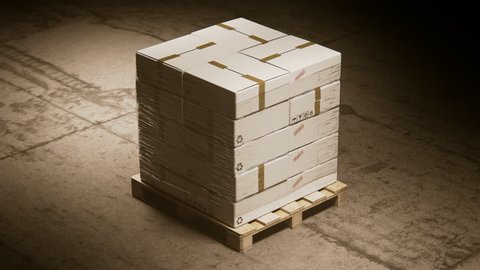
Label: cardboard